Daniel Parslow

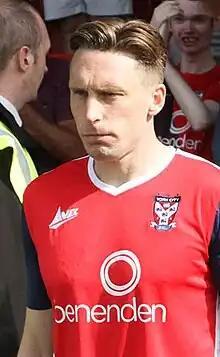
Parslow with York City in 2017

Daniel James Parslow (born 11 September 1985) is a Welsh former professional footballer who played as a centre-back in the English Football League for York City and Cheltenham Town.